DAF F218 series

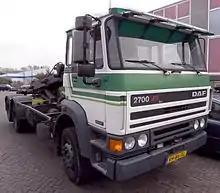
1990 DAF 2700 ATi tractor

After the 1987 merger of Leyland and DAF, the 2300 and 2700 series replaced the Leyland (T45) Cruiser in the British market.